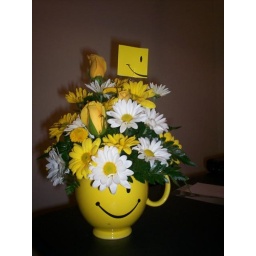
The smiley faces in all their glory, haha. Lots of yellow and white daisies and 3 yellow roses